Sparkcon

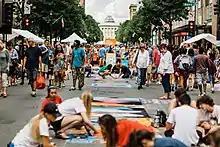
Chalk art lines Fayetteville Street as part of SPARKcon 2017.

SPARKcon is an annual creative festival located in downtown Raleigh, North Carolina, held each September. It is best known as a citywide showcase of local creative talent. SPARKcon was started in 2006 by members of Designbox, including Aly and Beth Khalifa (of Gamil Design), and Paul Friedrich. In 2009, it was estimated that more than 30,000 people attended the 4-day festival, which showcased 1,200 performers.